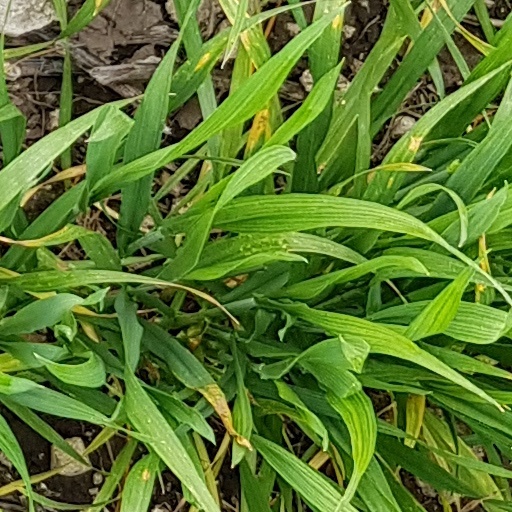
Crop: wheat